Nivkh people

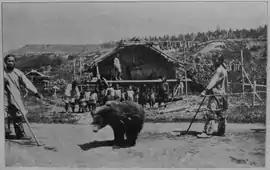
A bear festival by Nivkh around 1903

Nivkh women in Sakhalin married Han Chinese Ming officials when the Ming took tribute from Sakhalin and the Amur river region. Local Sakhalin native chiefs had their daughters taken as wives by Manchu officials, as sanctioned by the Qing dynasty when the Qing exercised jurisdiction in Sakhalin and took tribute from them.